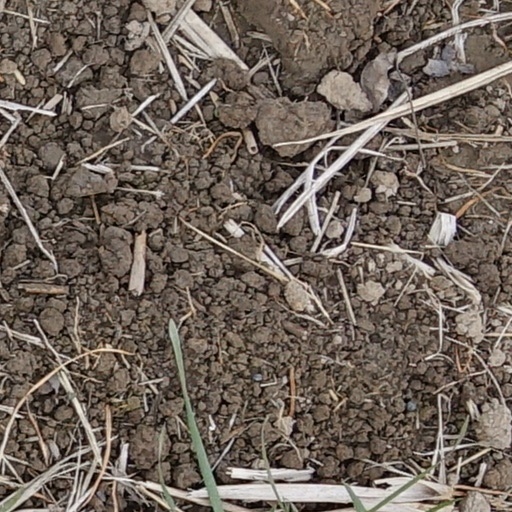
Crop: wheat